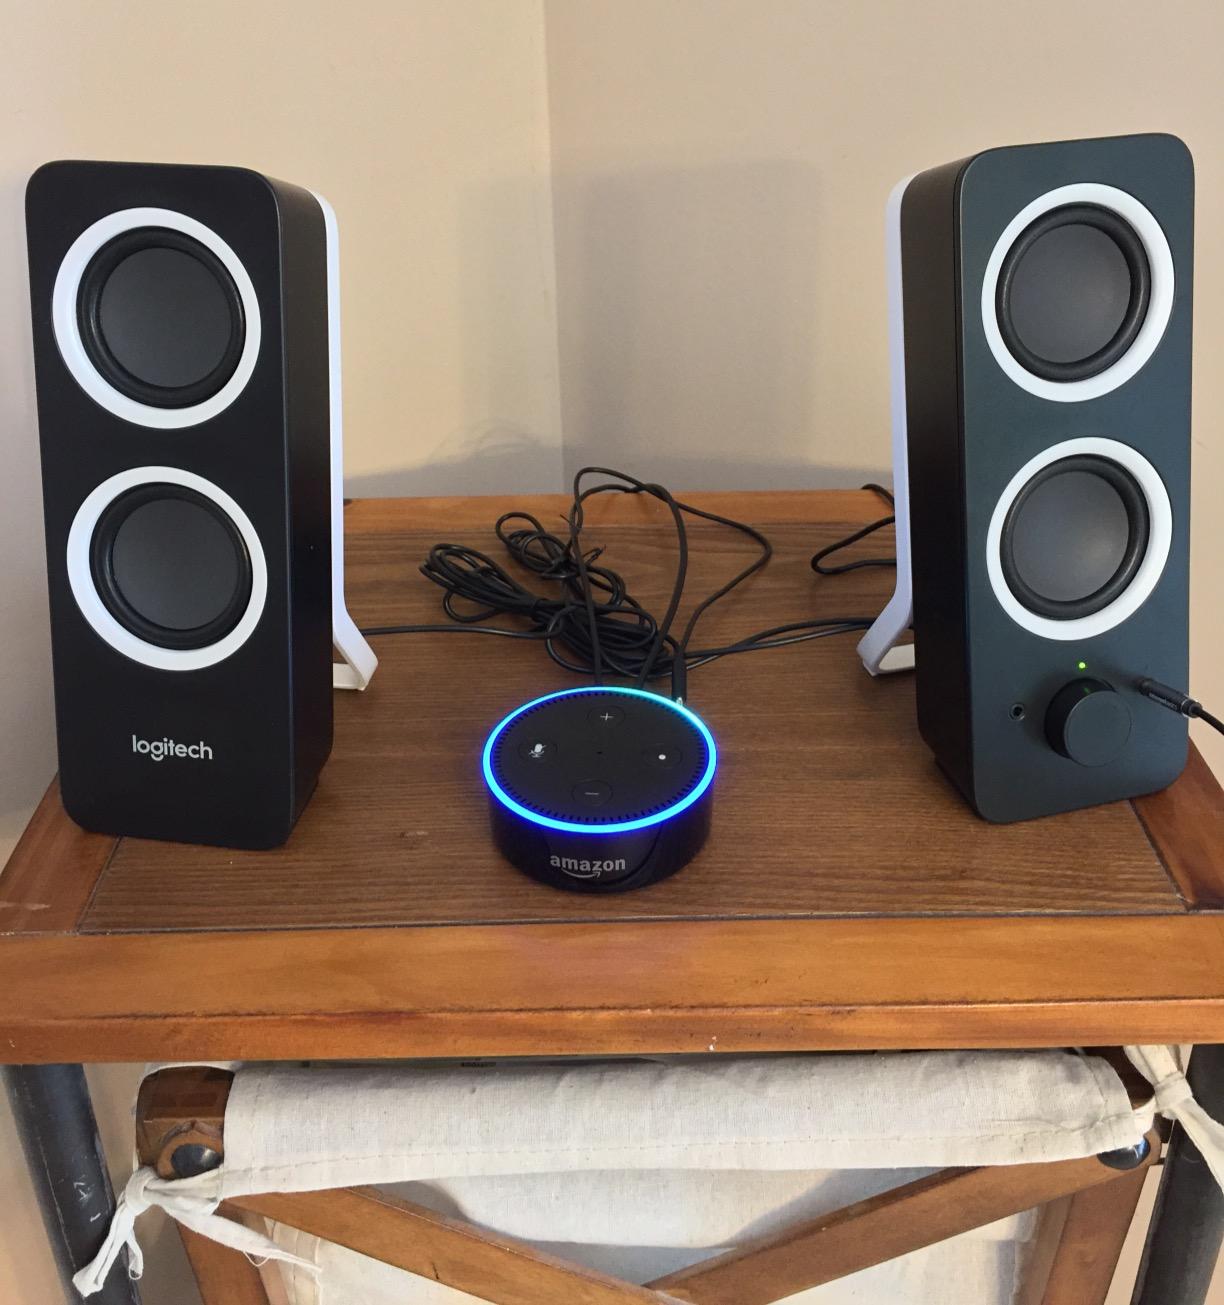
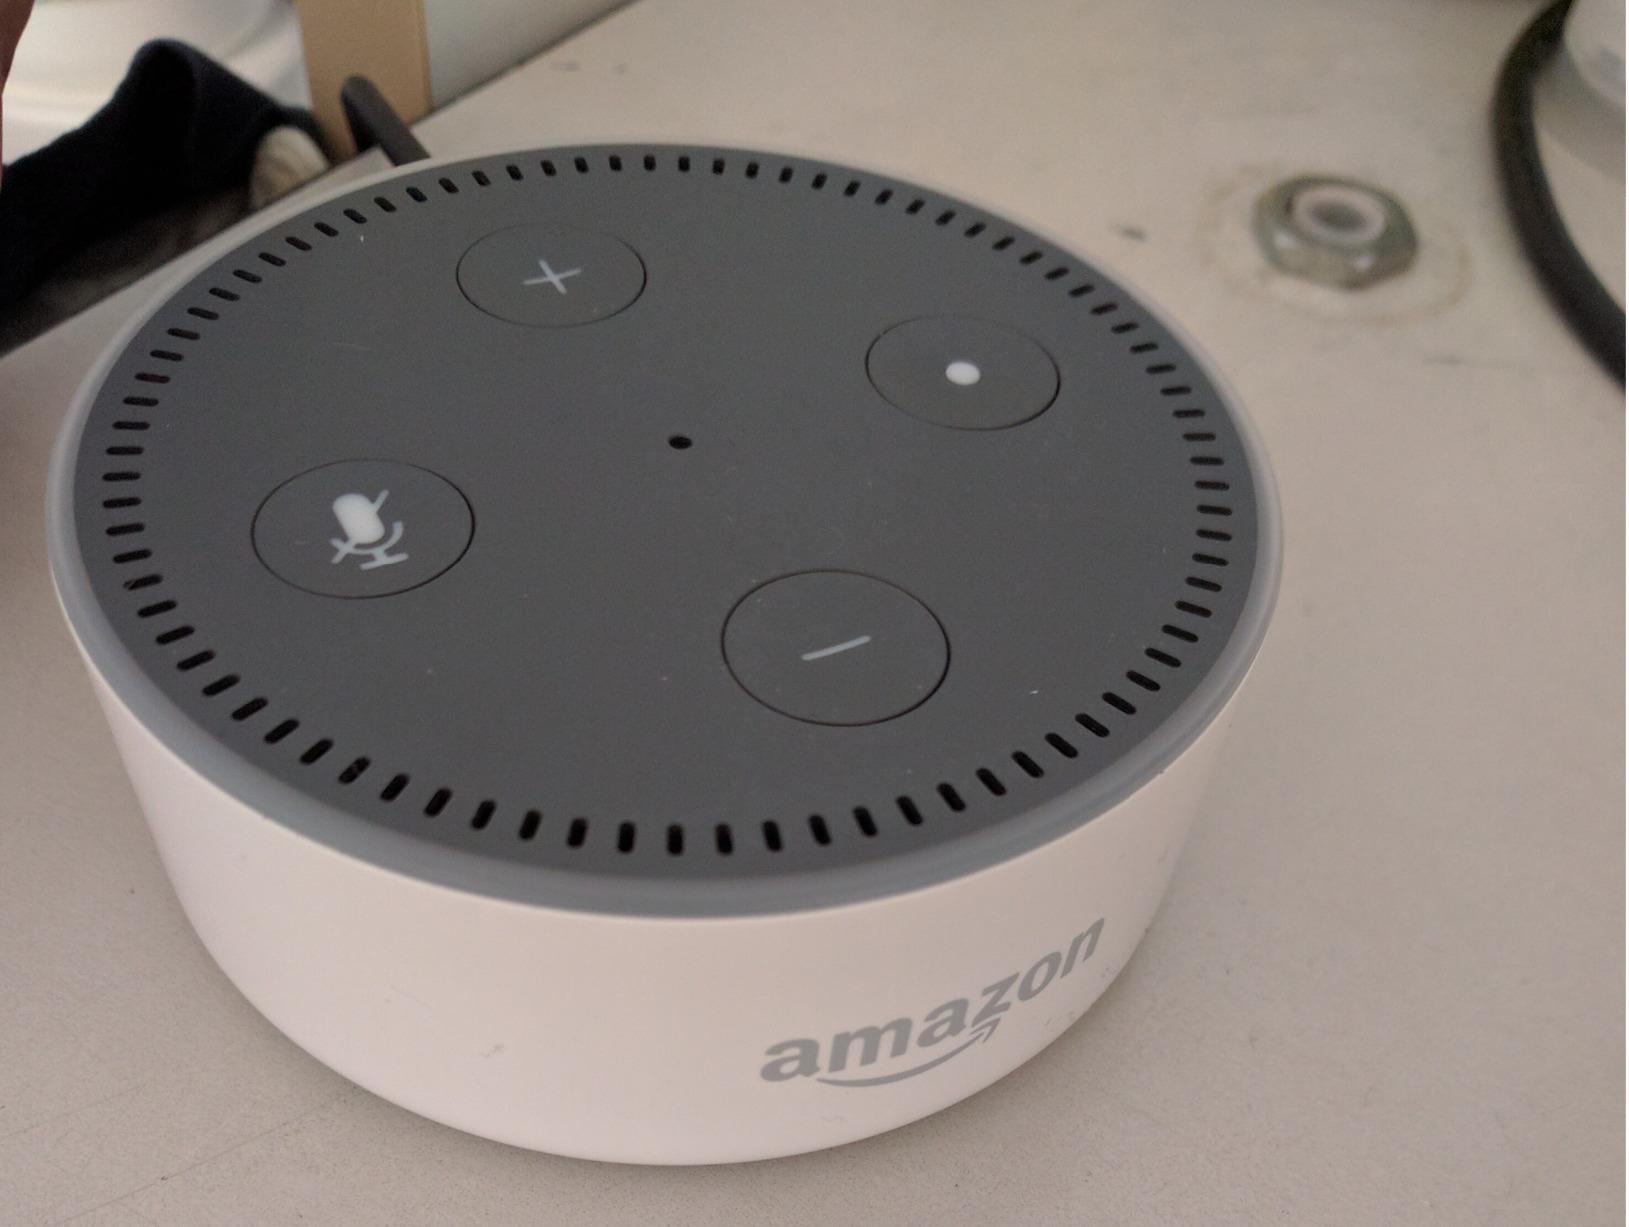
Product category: speaker
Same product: no